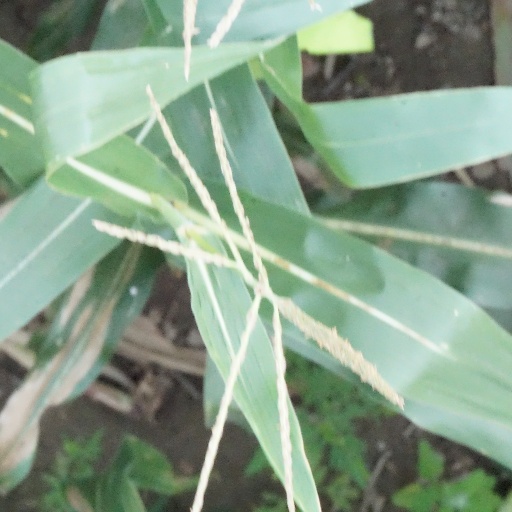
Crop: maize; corn